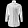
Label: Coat